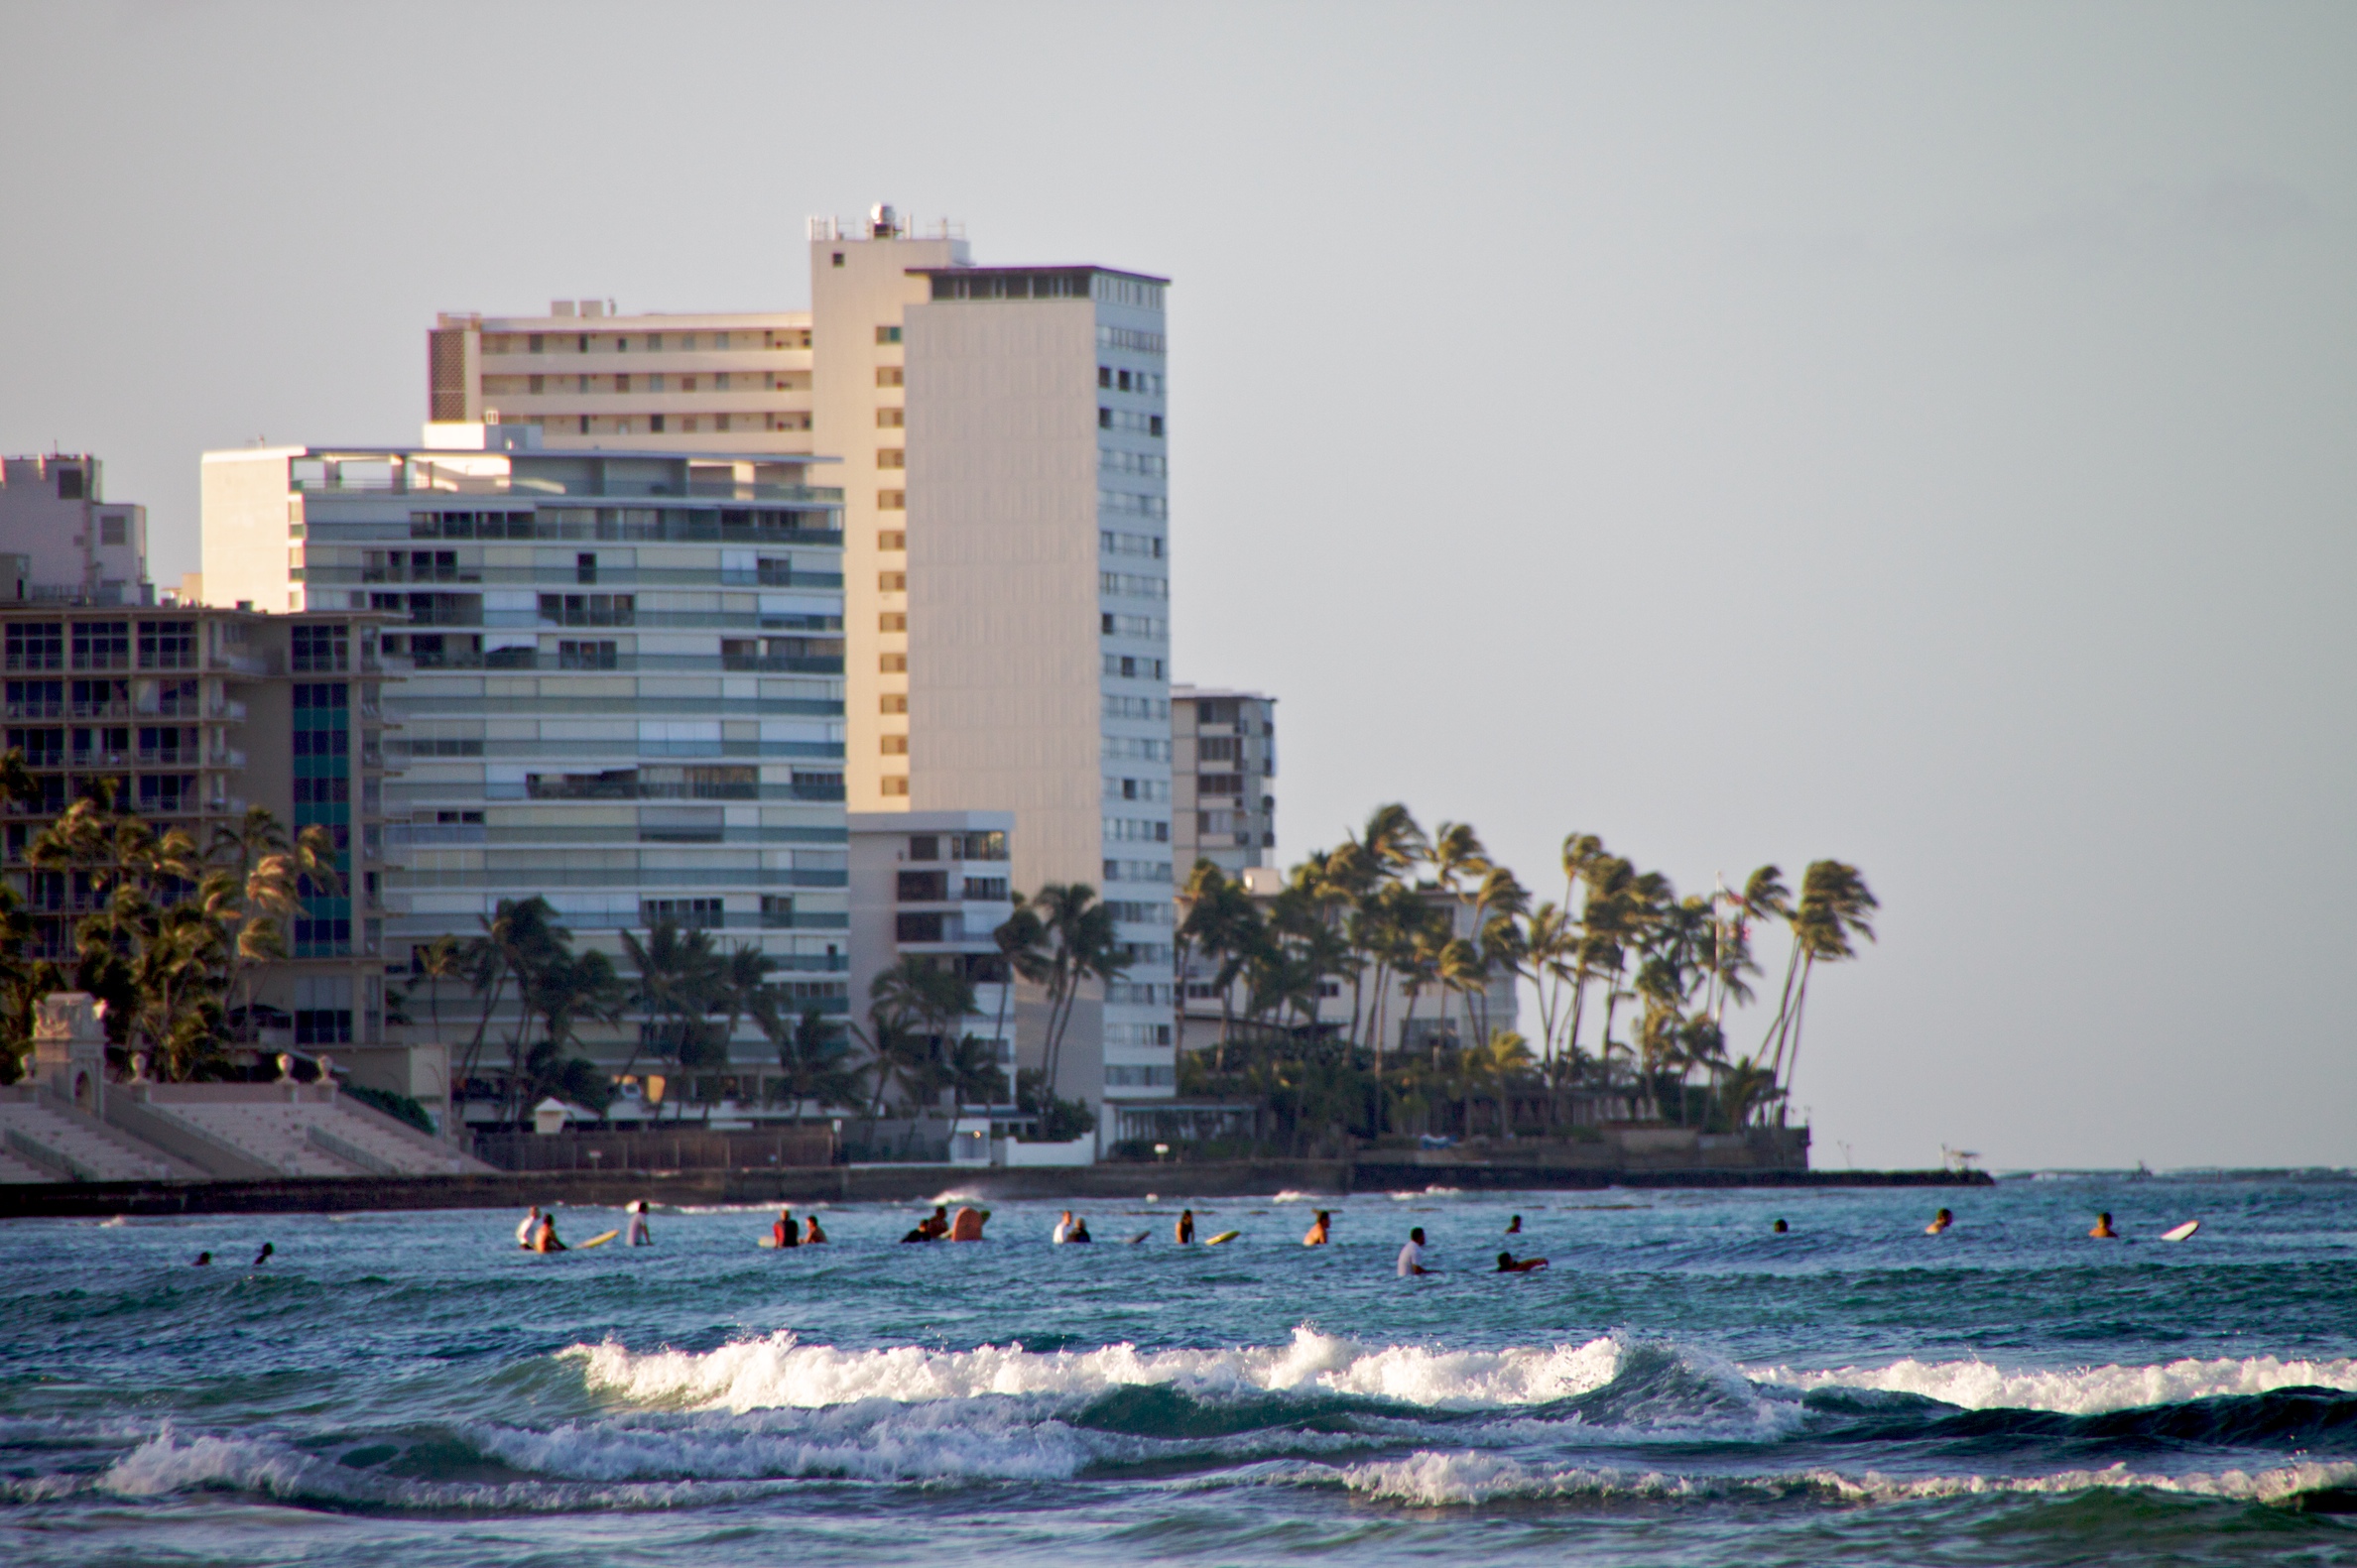
beach, sea, coast, ocean, boat, skyline, vehicle, boating, watercraft, 18270mm, edmedia